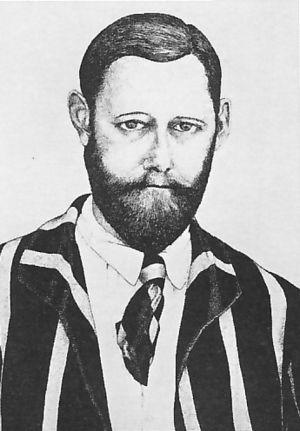
Spencer William Gore est un joueur de tennis et de cricket britannique.